Neith

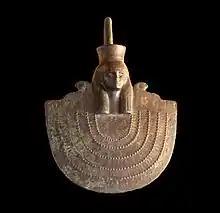
Aegis of Neith, Twenty-sixth dynasty of Egypt - Museum of Fine Arts of Lyon

In her usual representations, she is portrayed as a fierce deity, a woman wearing the Red Crown, with a bow, occasionally holding or using two arrows. Her symbolism depicted most often is of a goddess of war and of hunting. According to Wilkinson, her hieroglyphic symbol consists of two bows crossed over a shield. The hieroglyphs of her name usually are followed by a determinative containing the archery elements. According to Fleming & Lothian, the symbol of her name is a shield symbol explained with either double bows (facing one another), intersected by two arrows (usually lashed to the bows), or, by other imagery associated with her worship. As she is connected with weaving, the symbol is sometimes suggested to be a shuttle. However, according to scholar Arthur Evans, the bow of Neith in her symbol represented two bows in a sheath, and it was "convincingly" explained over the shuttle hypothesis, by Egyptologist Margaret Murray. Further, in a research project assessing fidelity of unpainted hieroglyphic symbols with their polychrome hieroglyphic counterparts, scholar David Nunn found another object's virtually identically positioned right triangles "certainly difficult to see [...] as conical cakes[,]" though still positively identified the foreground object with the two bows as "a package[,]" concluding: "No conclusion can be reached as to [its] exact nature." Her symbol also identified the city of Sais. This symbol was displayed on top of her head in Egyptian art. In her form as a goddess of war, she was said to make the weapons of warriors and to guard their bodies when they died.